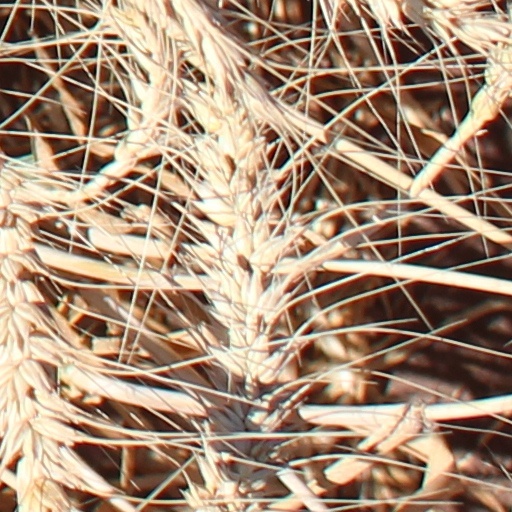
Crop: wheat